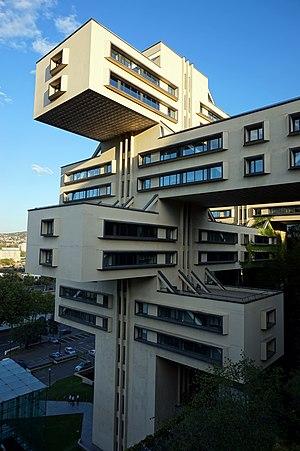
La Bank Of Georgia est une banque géorgienne faisant partie de l'indice S&P/IFCG Extended Frontier 150, représentant la performance de 150 des principales capitalisations boursières des marchés frontières. Cotée à la Bourse de Londres, elle est également présente dans l'indice FTSE 250.